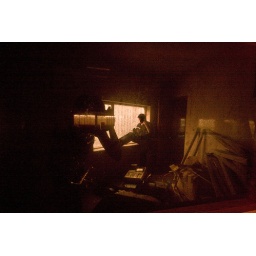
a reflection of dan in the window reading and playing with a phone and me taking the photo.